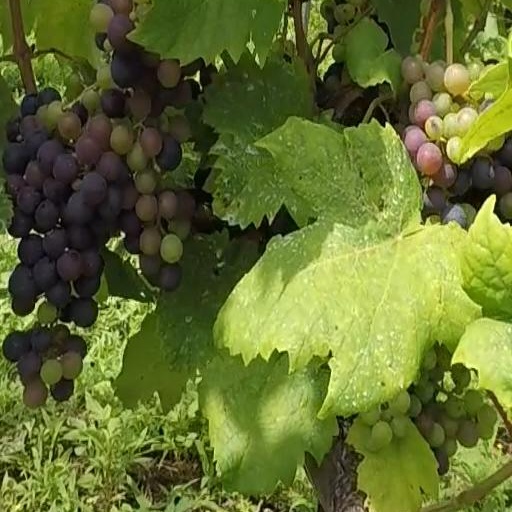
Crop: grape